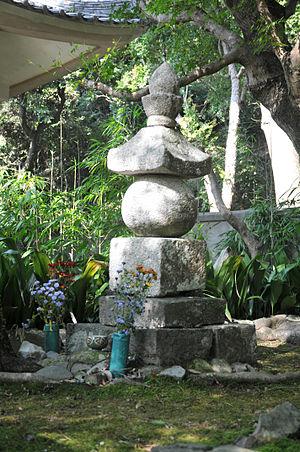
La bataille de la Hetsugi-gawa est la dernière bataille avant que n'arrivent les forces de Toyotomi Hideyoshi lors de la campagne de Kyūshū durant l'époque Sengoku de l'histoire du Japon.